Ontario Highway 98

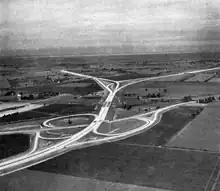
Aerial view of Highway 401 facing southwest in 1958. The interchange with Highway98 is in the foreground, and the split at Dougall Parkway in the background.

However, the route it would follow was already maintained by the Department of Public Highway (DPHO), predecessor to the modern Ministry of Transportation of Ontario, as early as 1920. Although the rest of the route which later became Highway2, from London to the Quebec boundary, was easily decided upon, the section west of London became a contentious local issue. Cities including Sarnia, St. Thomas, Leamington, Chatham, Tilbury, Windsor, and even London itself, as well as numerous road and business associations, lobbied the provincial government to take over certain roads that provided the greatest benefit to them. London and St. Thomas in particular insisted that "the Provincial Highway" follow the Longwood Road or the Talbot Road, respectively.